Jason Peninsula

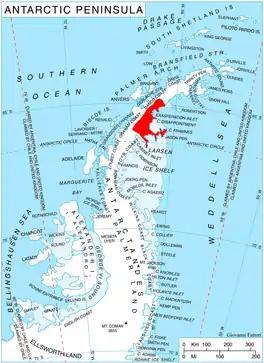
Location of Oscar II Coast on Antarctic Peninsula.

Jason Peninsula is a large peninsula on the east coast of Graham Land comprising several mainly snow-covered summits. It rises above the Larsen Ice Shelf and extends from the narrow neck of land east of Medea Dome for , terminating in Cape Framnes. This feature was first seen from seaward on December 1, 1893, by Carl Anton Larsen, who named one of the high peaks "Mount Jason" after his ship, the "Jason". Larsen was too distant to map the area in detail, but in 1902 the Swedish Antarctic Expedition under Otto Nordenskiöld observed the area from Borchgrevink Nunatak and reported the peaks seen by Larsen to be separated from the mainland. The name "Jason Island" was subsequently used for Larsen's discovery, but in 1955 the Falkland Islands Dependencies Survey determined this feature to be a large peninsula.